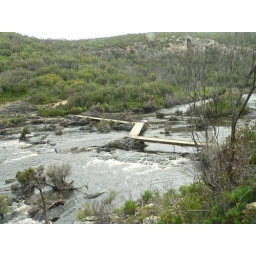
little bridge over snake river